Willie Clancy Summer School

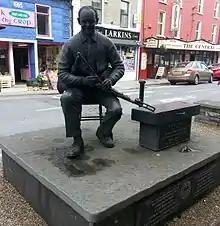
Willie Clancy statue in Milltown Malbay

The Willie Clancy Summer School (Irish: ) in Ireland is the world's largest traditional music summer school, held annually since 1973 in memory of the uilleann piper Willie Clancy. During the week, nearly a thousand students from all over the world attend daily classes taught by experts in Irish music and dance. In addition, a full programme of lectures, recitals, céilí dances, and exhibitions are run by the school.